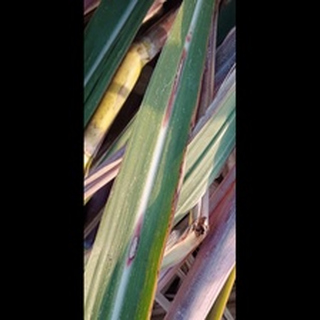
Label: sugarcane_red_rot